African women in engineering

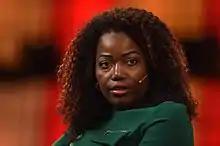
Mary Spio

Therese Izay-Kirongozi is a Congolese industrial engineer. She studied at the Higher Institute of Applied Techniques. She is best known as the creator of humanoid traffic robots that aid with traffic regulation in Kinshasa, the capital of the Democratic Republic of the Congo.